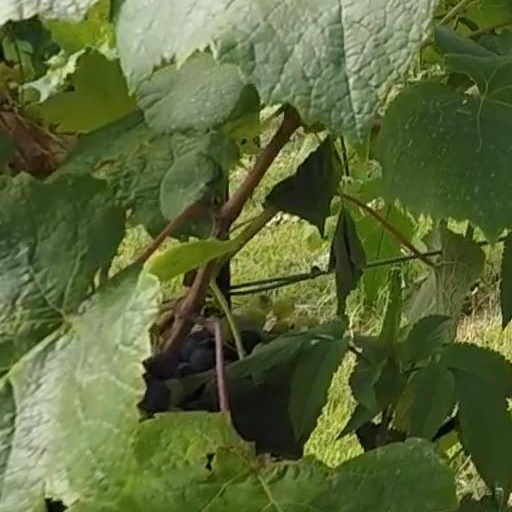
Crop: grape